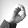
ASL letter: O